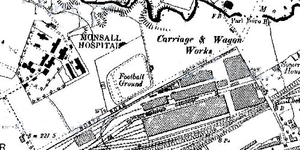
North Road (stadion)
Billede af stadionet på kort.
North Road var et cricket- og fodboldstadion i Newton Heath, Manchester, England. Det var Manchester United F.C.s første stadion - på daværende tidspunkt hed klubberne, som spillede på stadionet Newton Heath Lancashire & Yorkshire Railway Football Club - fra oprettelsen i 1878 til lukningen i 1893.